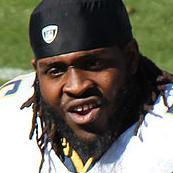
Age: 24